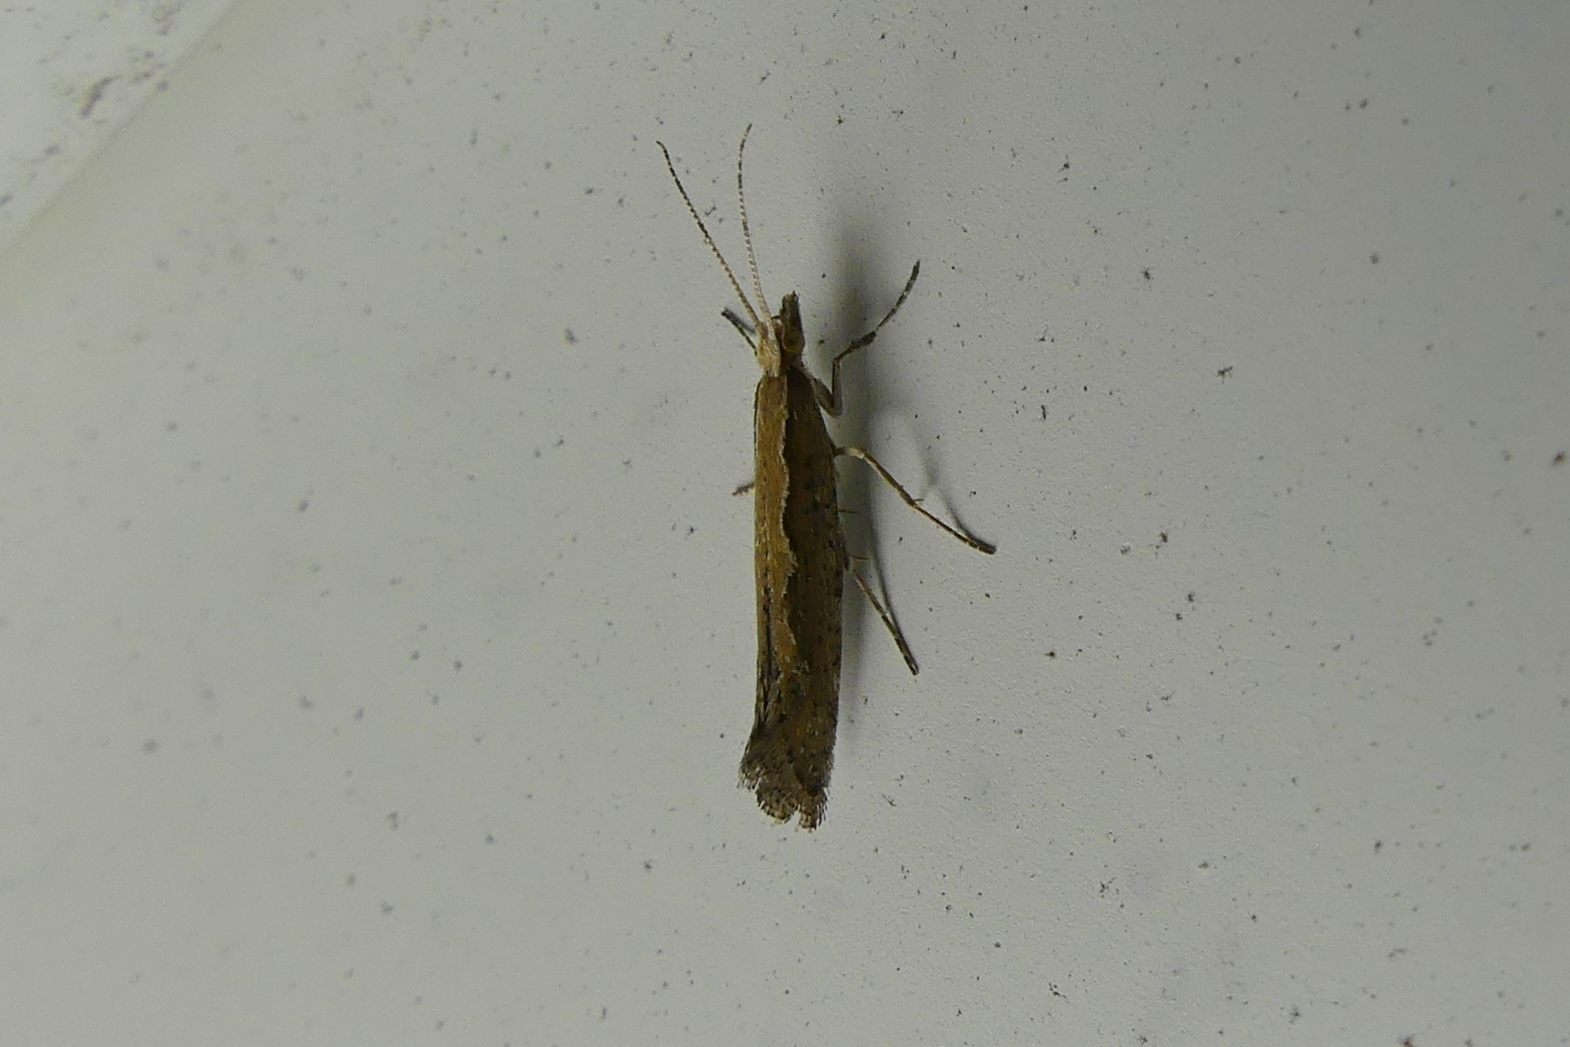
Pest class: diamondback_moth